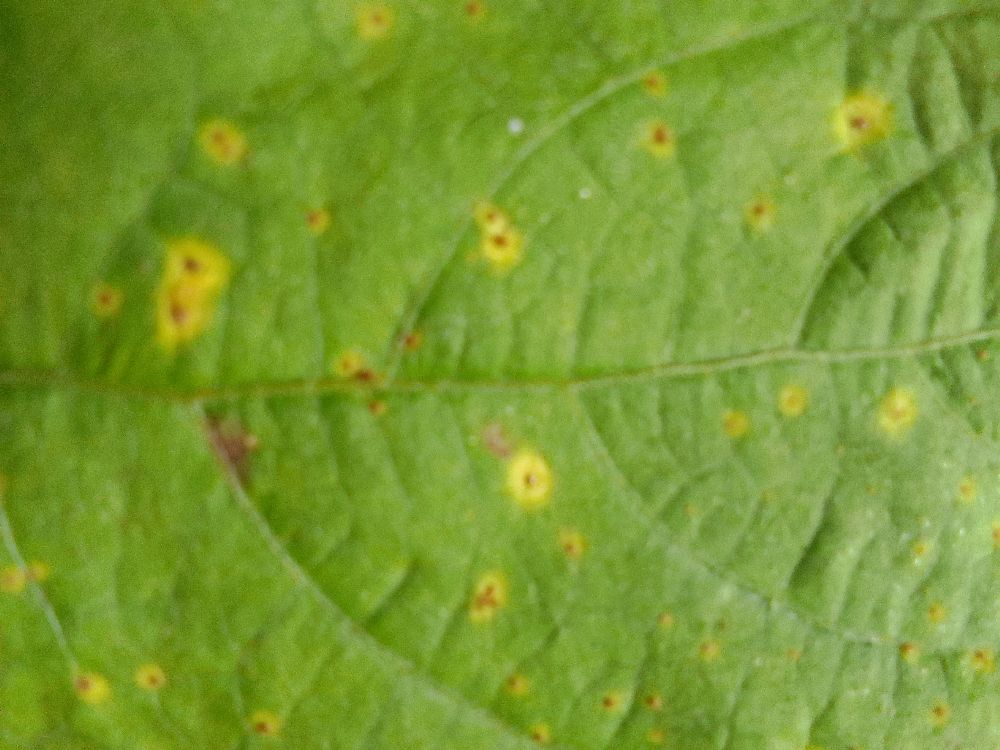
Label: rust